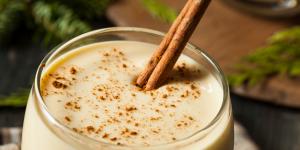
rompope mexicano